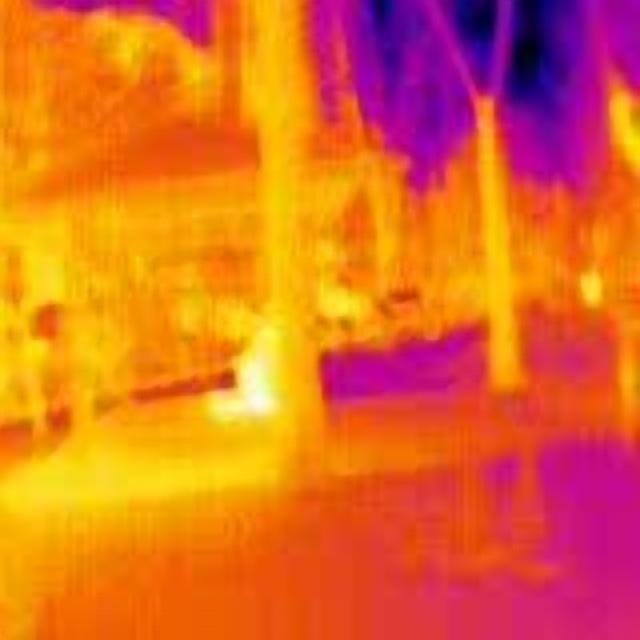
Detected objects:
label: person